Hattie Greene Lockett

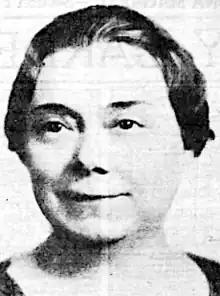
Hattie Greene Lockett, from a 1937 newspaper

Hattie Myrtle Greene Lockett (August 25, 1879 – May 19, 1962) was an American writer, rancher, and clubwoman. She was inducted into the Arizona Women's Hall of Fame in 1987.